List of titles and honours of William, Prince of Wales

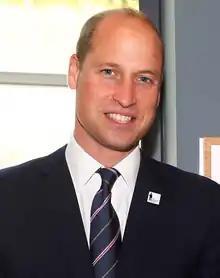
William in 2021, when he was known as the Duke of Cambridge

William, Prince of Wales has received numerous titles, decorations and honorary appointments both during his time as Duke of Cambridge and Prince of Wales. Each is listed below; where two dates are shown, the former indicates the date of receiving the title or award (the title as Prince William of Wales being given as from his birth) and the latter indicates the date of its loss or renunciation.